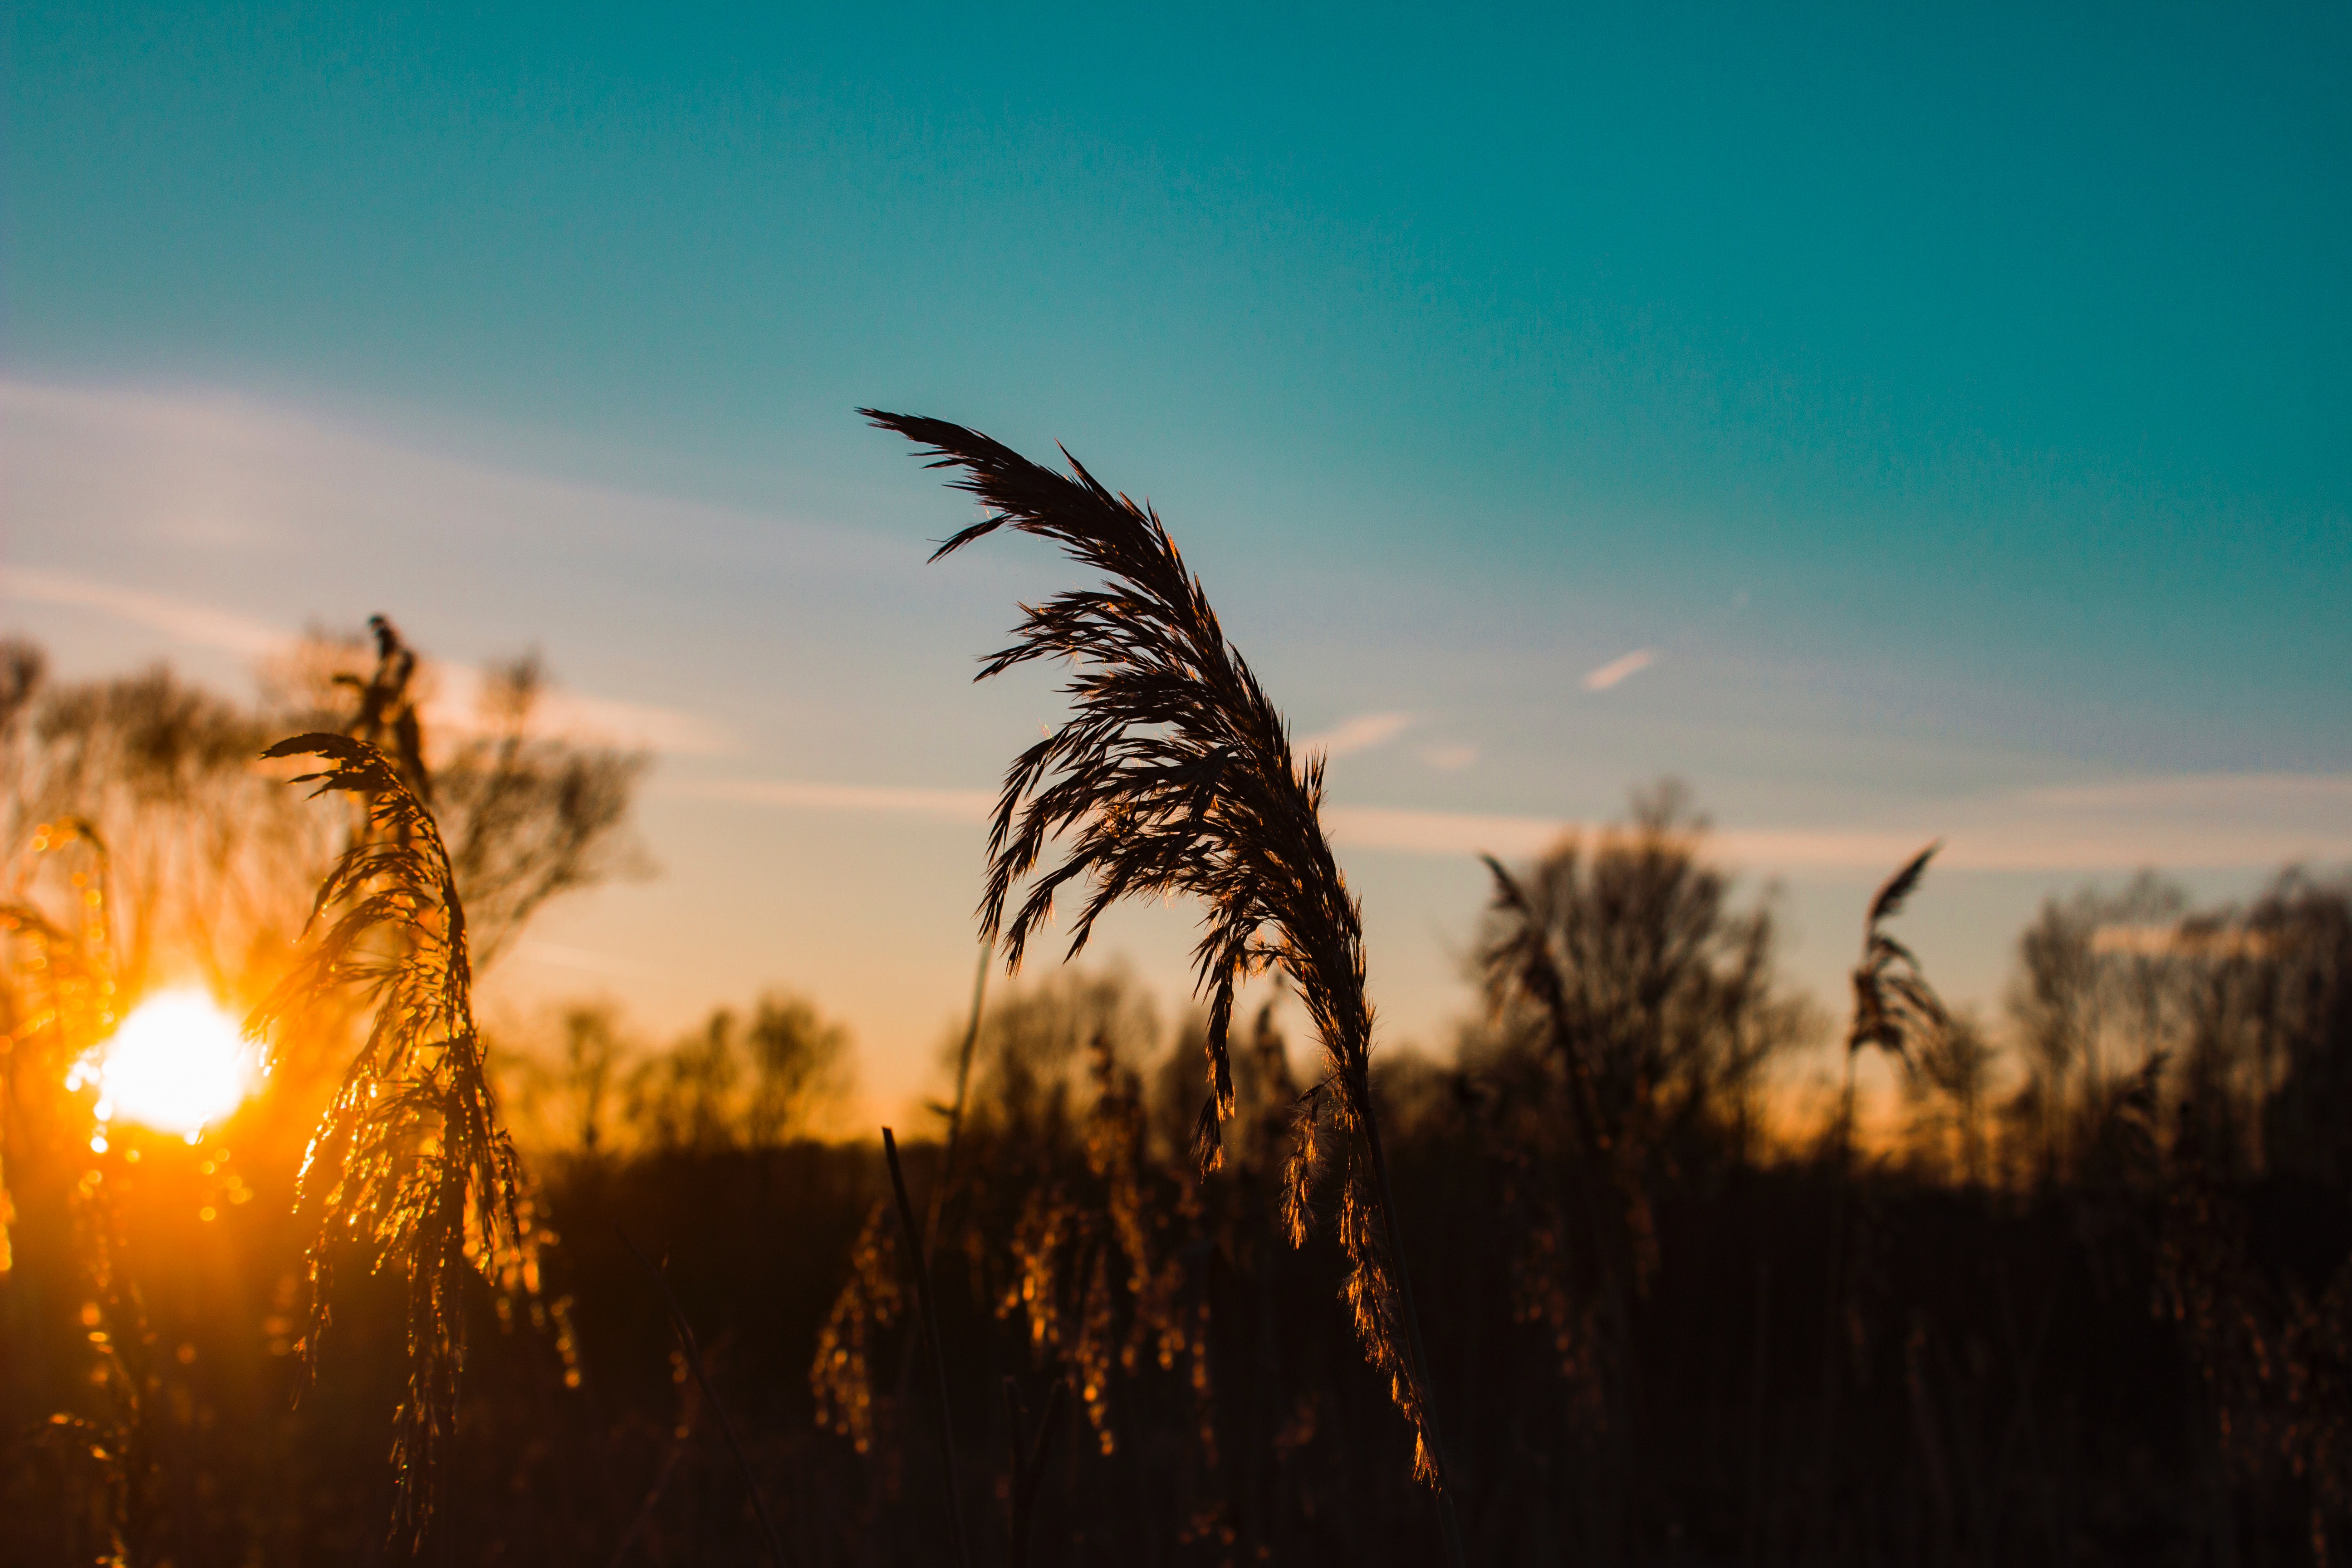
sky, nature, natural landscape, sunrise, horizon, sunset, evening, morning, sun, tree, sunlight, grass, grass family, field, cloud, plant, backlighting, dusk, phragmites, afterglow, ecoregion, atmosphere, landscape, summer, photography, astronomical object, rural area, dawn, heat, prairie, plain, grassland, palm tree, plant stem, crop, wheat, wind, food grain, meadow, grain